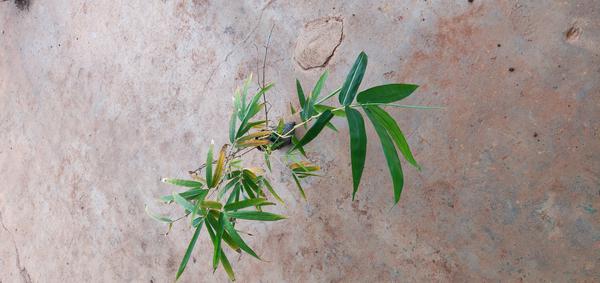
Plant: Bamboo